Starlink in the Russian-Ukrainian War

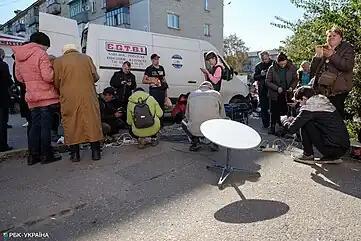
Starlink providing Internet to residents of Kupiansk after the battle that ended in September 2022. There were still no communications, power and water supply in the city.

Starlink activated their service in Ukraine in February 2022 two days after it was requested to do so waiving the usual monthly subscription fee for the country. Starlink kits delivered to Ukraine included the outdoor-mounted circular or rectangular satellite dish. Detailed Starlink guides were shared online for Ukrainians after its arrival. Ukrainian regulators allowed Starlink to be used by anyone, including ordinary citizens and businesses.